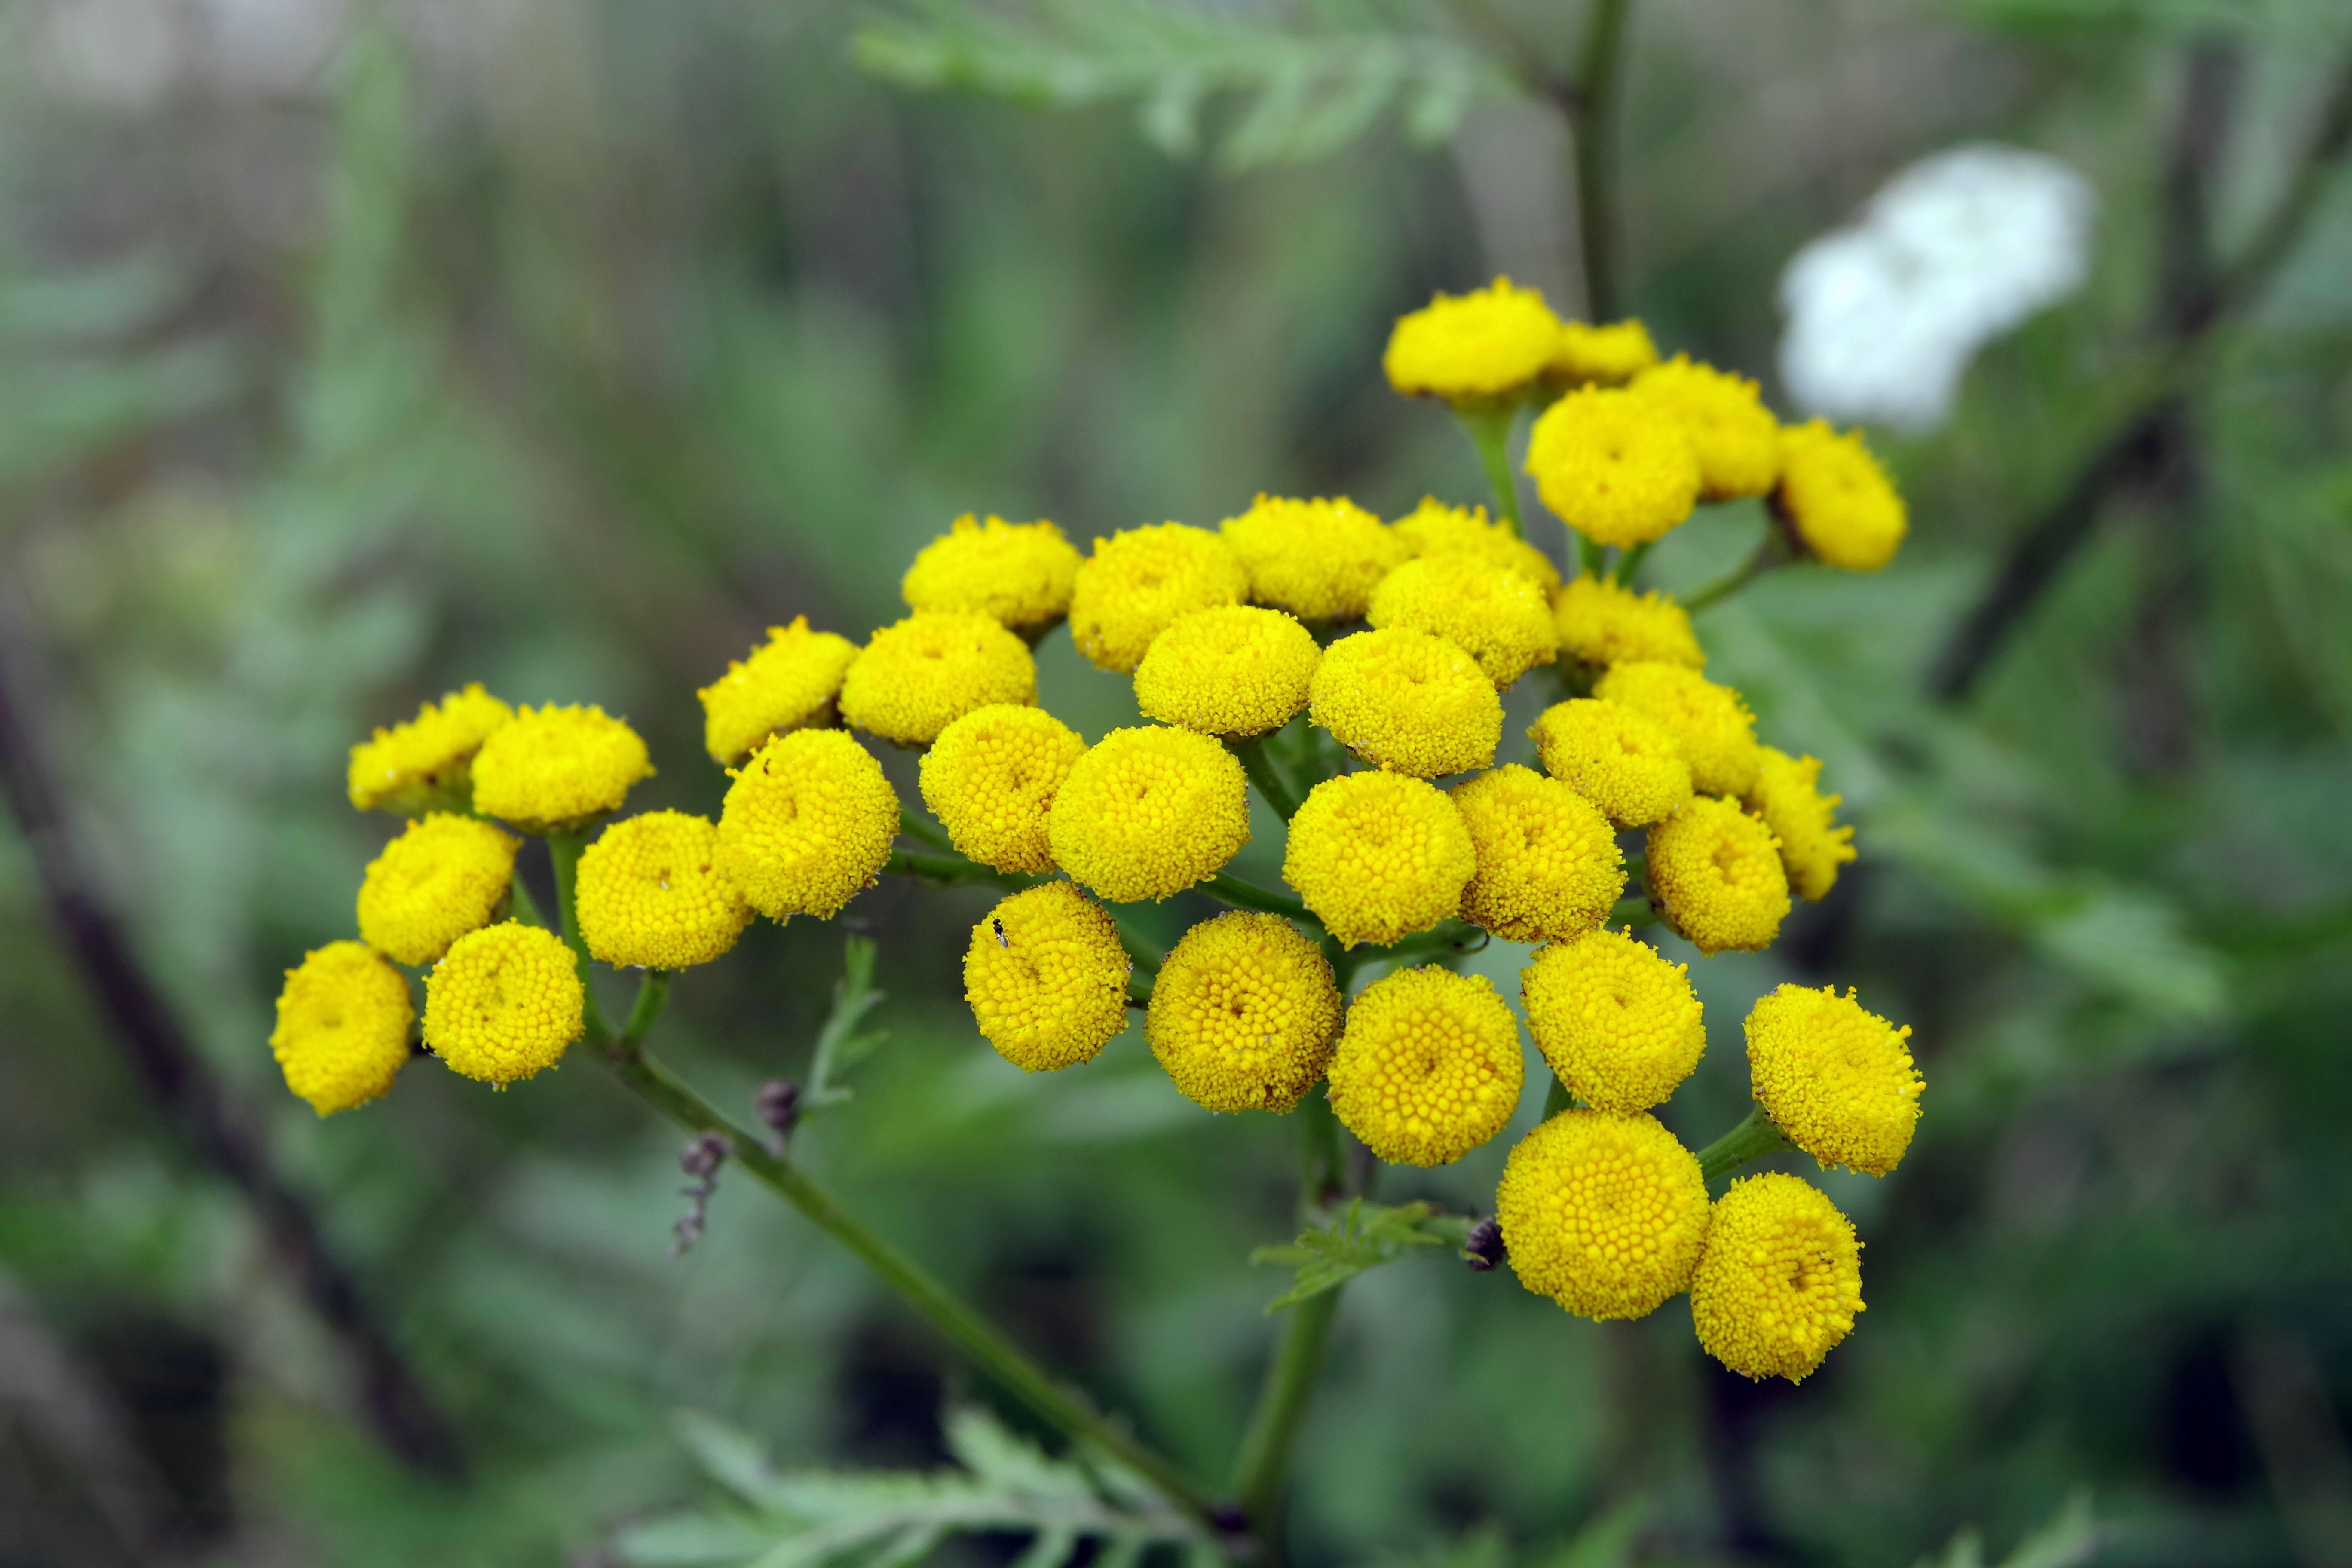
nature, plant, flower, bouquet, herb, botany, yellow, flora, mint, plants, wildflower, weed, yellow flowers, yarrow, macro photography, tansy, flowering plant, daisy family, field plant, annual plant, common tansy, land plant, chamaemelum nobile, tanacetum parthenium